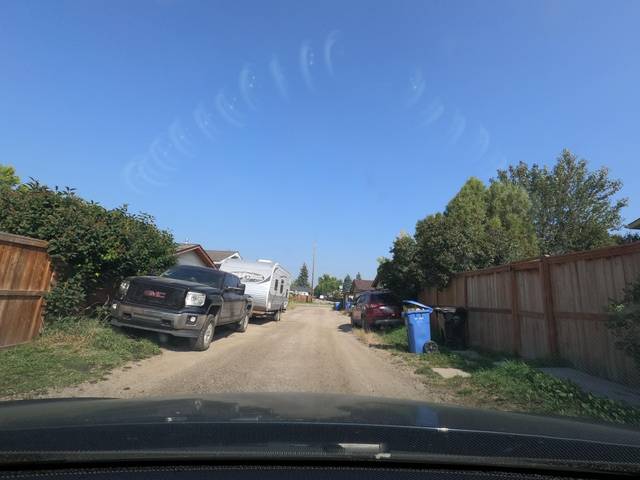
Region: Canada
Coordinates: 50.906, -114.041